Golden Horde

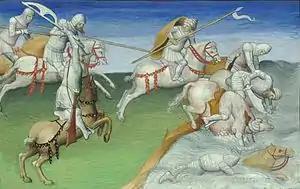
The Golden Horde army defeats the Ilkhanate at the battle of Terek in 1262. Many of Hulagu's men drowned in the Terek River while withdrawing.

Möngke ordered the Jochid and Chagatayid families to join Hulagu's expedition to Iran. Berke's persuasion might have forced his brother Batu to postpone Hulagu's operation, little suspecting that it would result in eliminating the Jochid predominance there for several years. During the reign of Batu or his first two successors, the Golden Horde dispatched a large Jochid delegation to participate in Hulagu's expedition in the Middle East in 1256–1257.